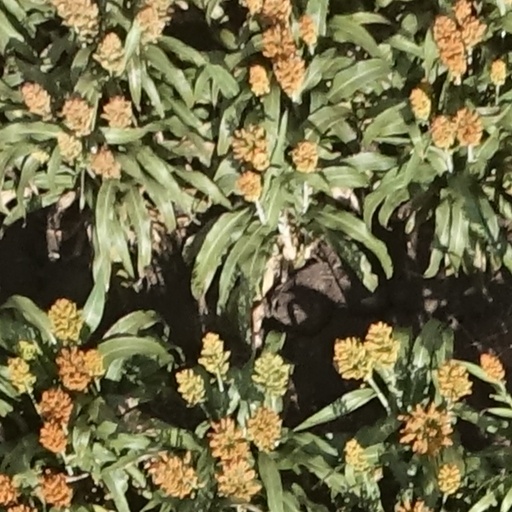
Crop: sorghum